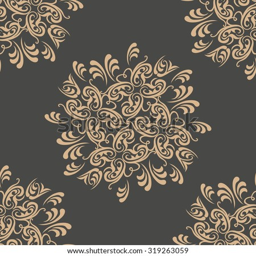
wallpaper in the style of art period .